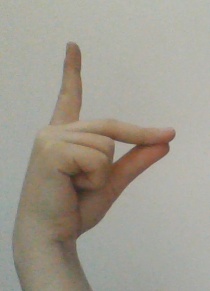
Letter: ta